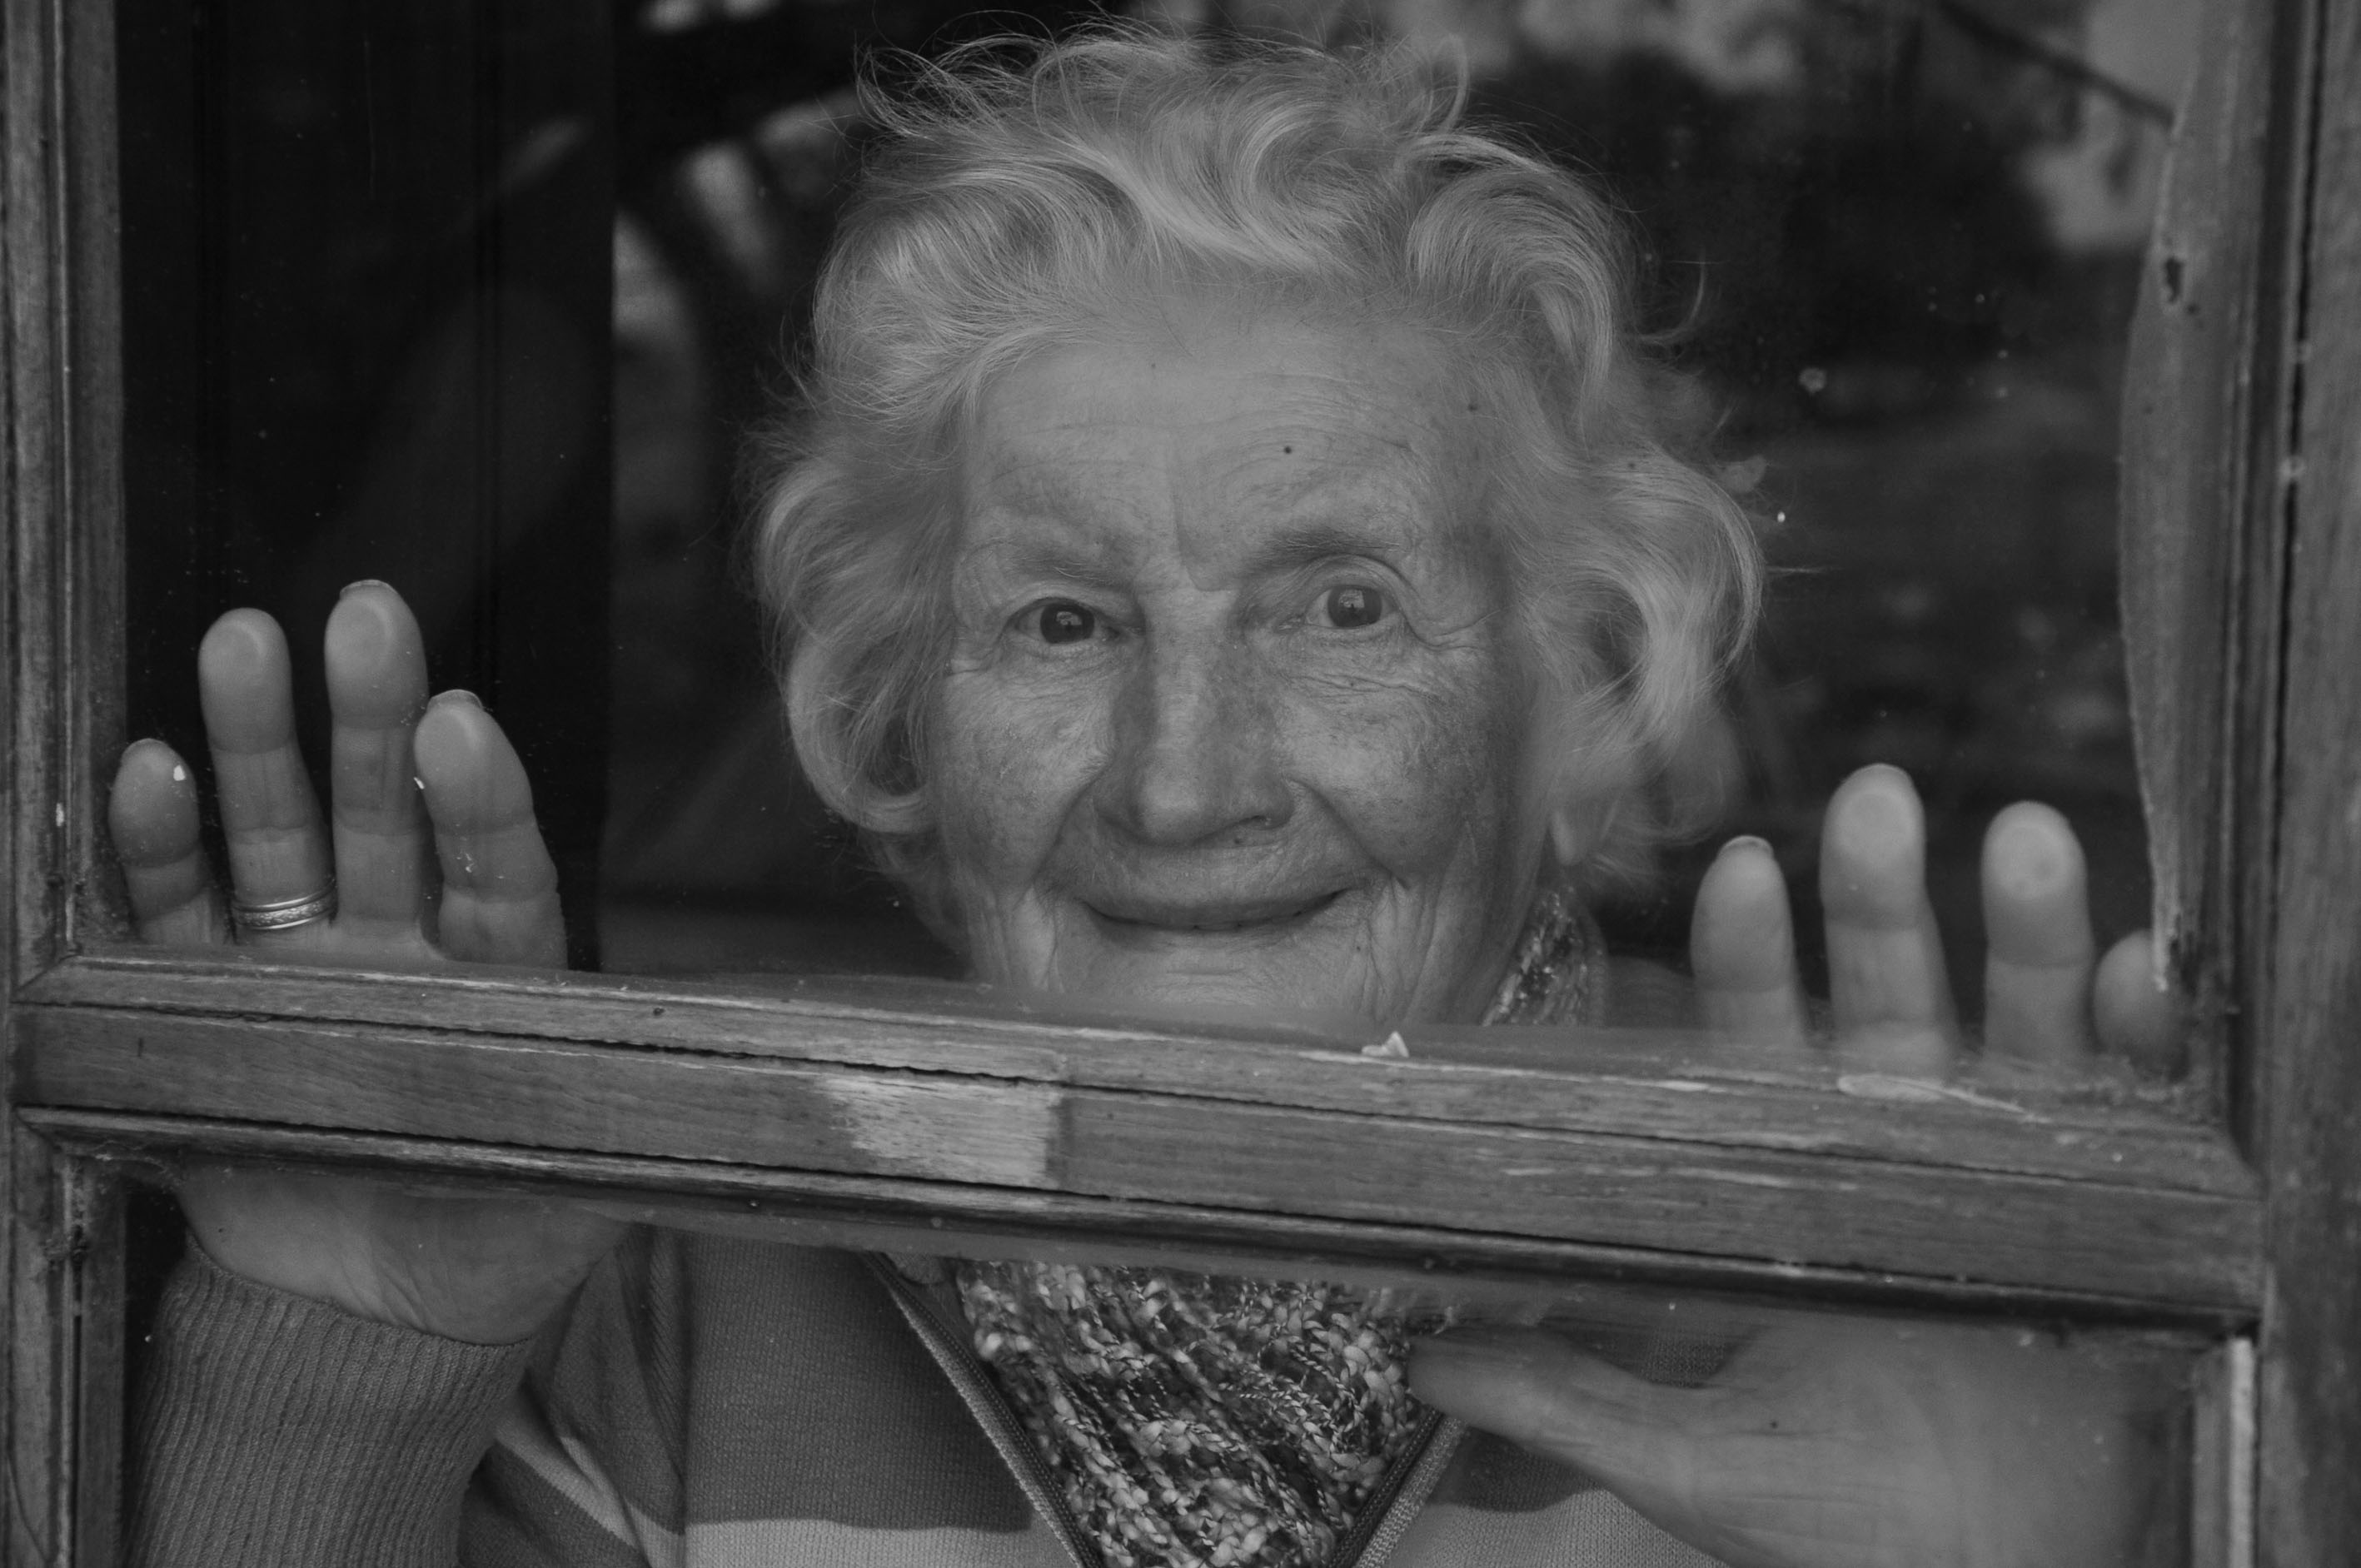
man, person, black and white, people, white, photography, monument, statue, portrait, sitting, black, monochrome, grandmother, sculpture, temple, head, photograph, argentina, image, monochrome photography, human positions